Art collection in ancient Rome

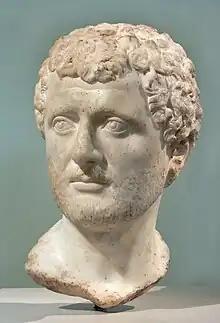
Ancient Roman portrait of a man's head

Aside from public spaces, the Romans stored art collections within their own houses and villas. The Villa of the Papyri, an ancient villa from Herculaneum, contained 85 statues: 22 of marble and 63 of bronze. It was considered a sign of high social status to have many visitors come to see the artwork in one's house. There were numerous methods of displaying works in ancient Rome. One method of displaying works was the "Pinacothecae". It was a kind of picture gallery where paintings were painted on marble or wood panels. They became popular in the mid-1st century BCE. The 1st-century BCE Roman orator Quintus Hortensius reportedly paid 144,000 sesterces for a painting of the Argonauts made by the 4th-century BCE Greek painter Cydias; he later constructed a shrine in his villa to hold this painting. According to Diodorus Siculus, a 1st-century BCE Greek historian, many of the wealthy citizens of Agrigentum were habitual collectors of expensive and sublime art. Diodorus further records that the Carthaginian general Hamilcar Barca looted much of this artwork during the First Punic War in the 3rd-century BCE.